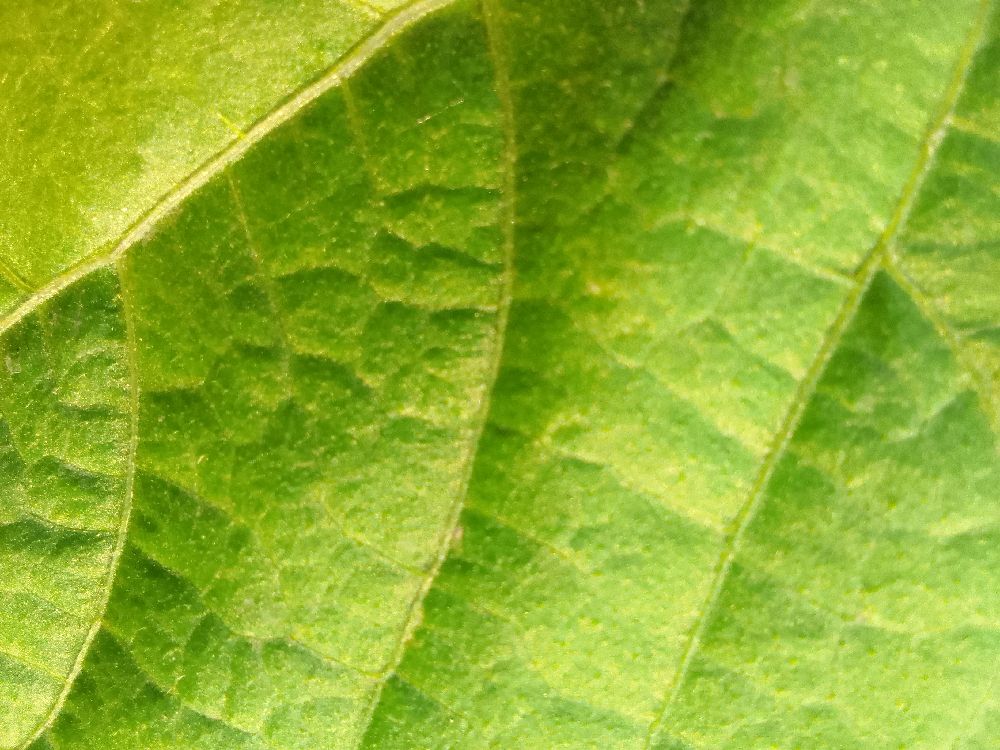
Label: healthy